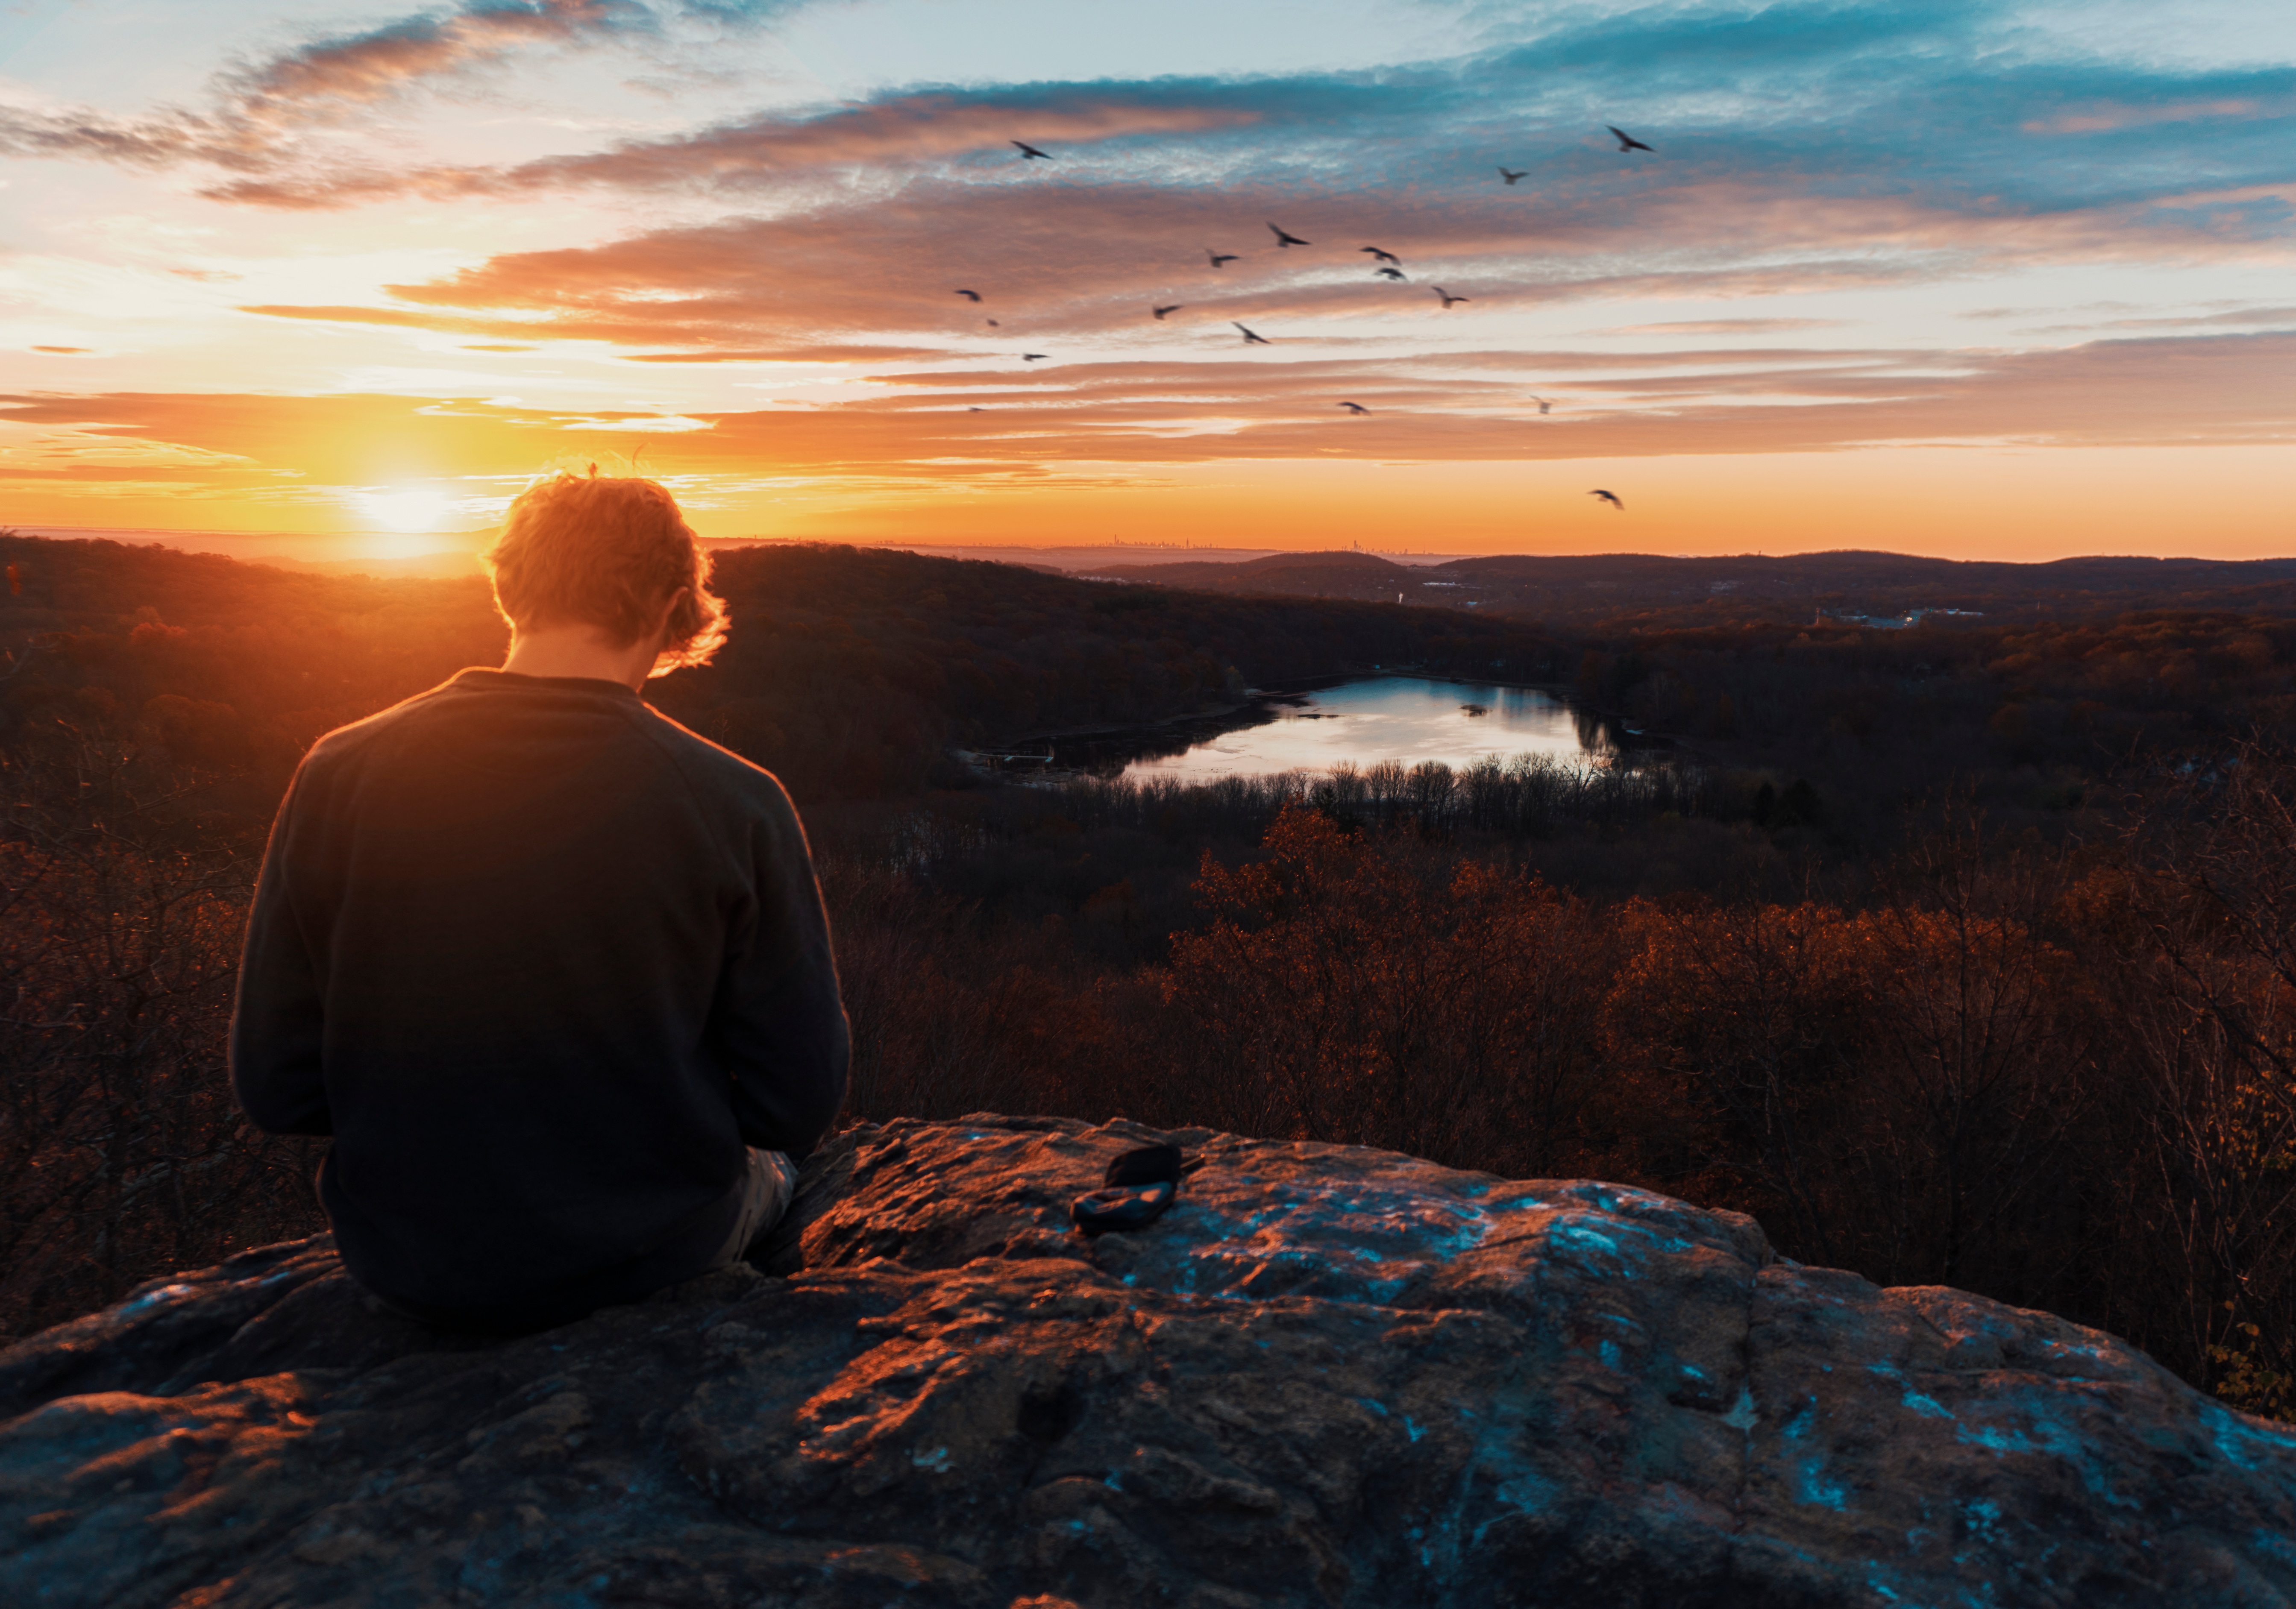
landscape, sea, nature, rock, horizon, wilderness, mountain, cloud, sunrise, sunset, sunlight, morning, dawn, dusk, evening, reflection